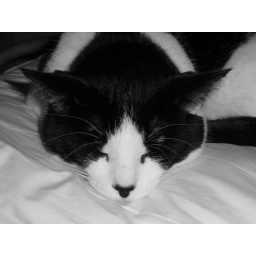
here's my black and white cow cat in the black and white mode.